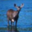
Label: deer